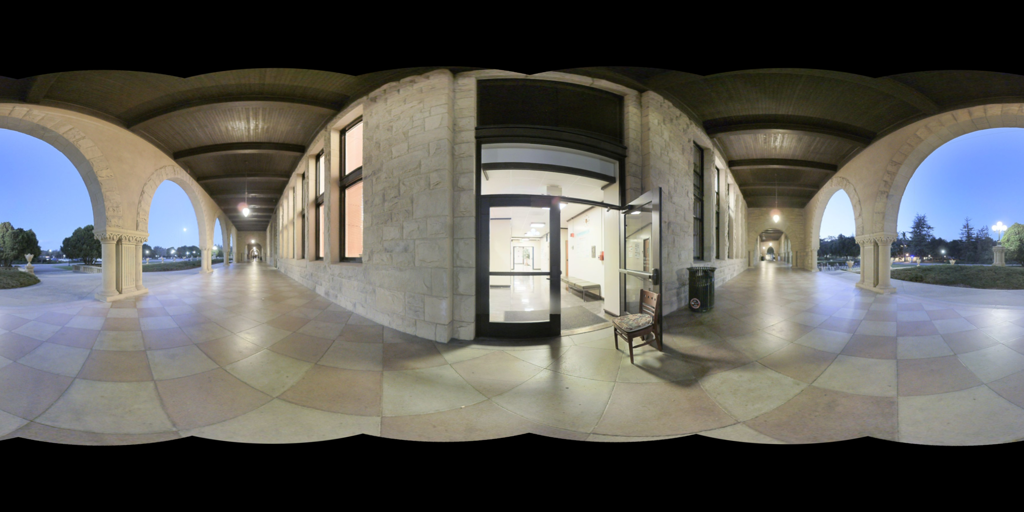
Referred object: the fire extinguisher by the door

Referred object: walk straight ahead to the glass entrance door

Referred object: the chair beside the glass entrance door